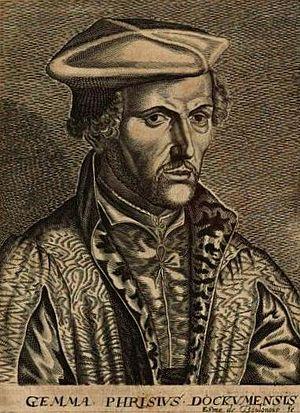
Gemma Frisius - en 1682 par Issac Bullart
La cathédrale Notre-Dame de Saint-Omer est une cathédrale catholique située à Saint-Omer dans le Pas-de-Calais, en France. Cette cathédrale garde son statut car l'évêché est triple : Arras, Boulogne et Saint Omer. Il y a d'autres exemples en France où le décret napoléonien visant une seule cathédrale par département n'a pas été respecté. Ce sont donc trois cathédrales, mais une seule cathédrale dite d'État, c'est-à-dire une seule cathédrale dont l'entretien et les réparations sont tous à la charge de l'État. Pour les deux autres cathédrales, le fonctionnement est identique à celui des autres bâtiments religieux suite à l'inventaire de 1905 : la commune en a la charge.